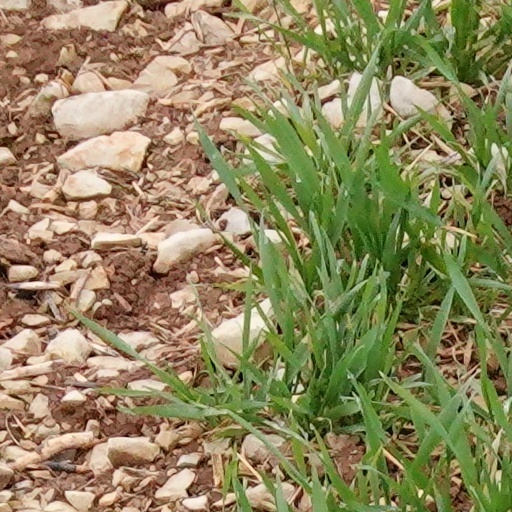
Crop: wheat